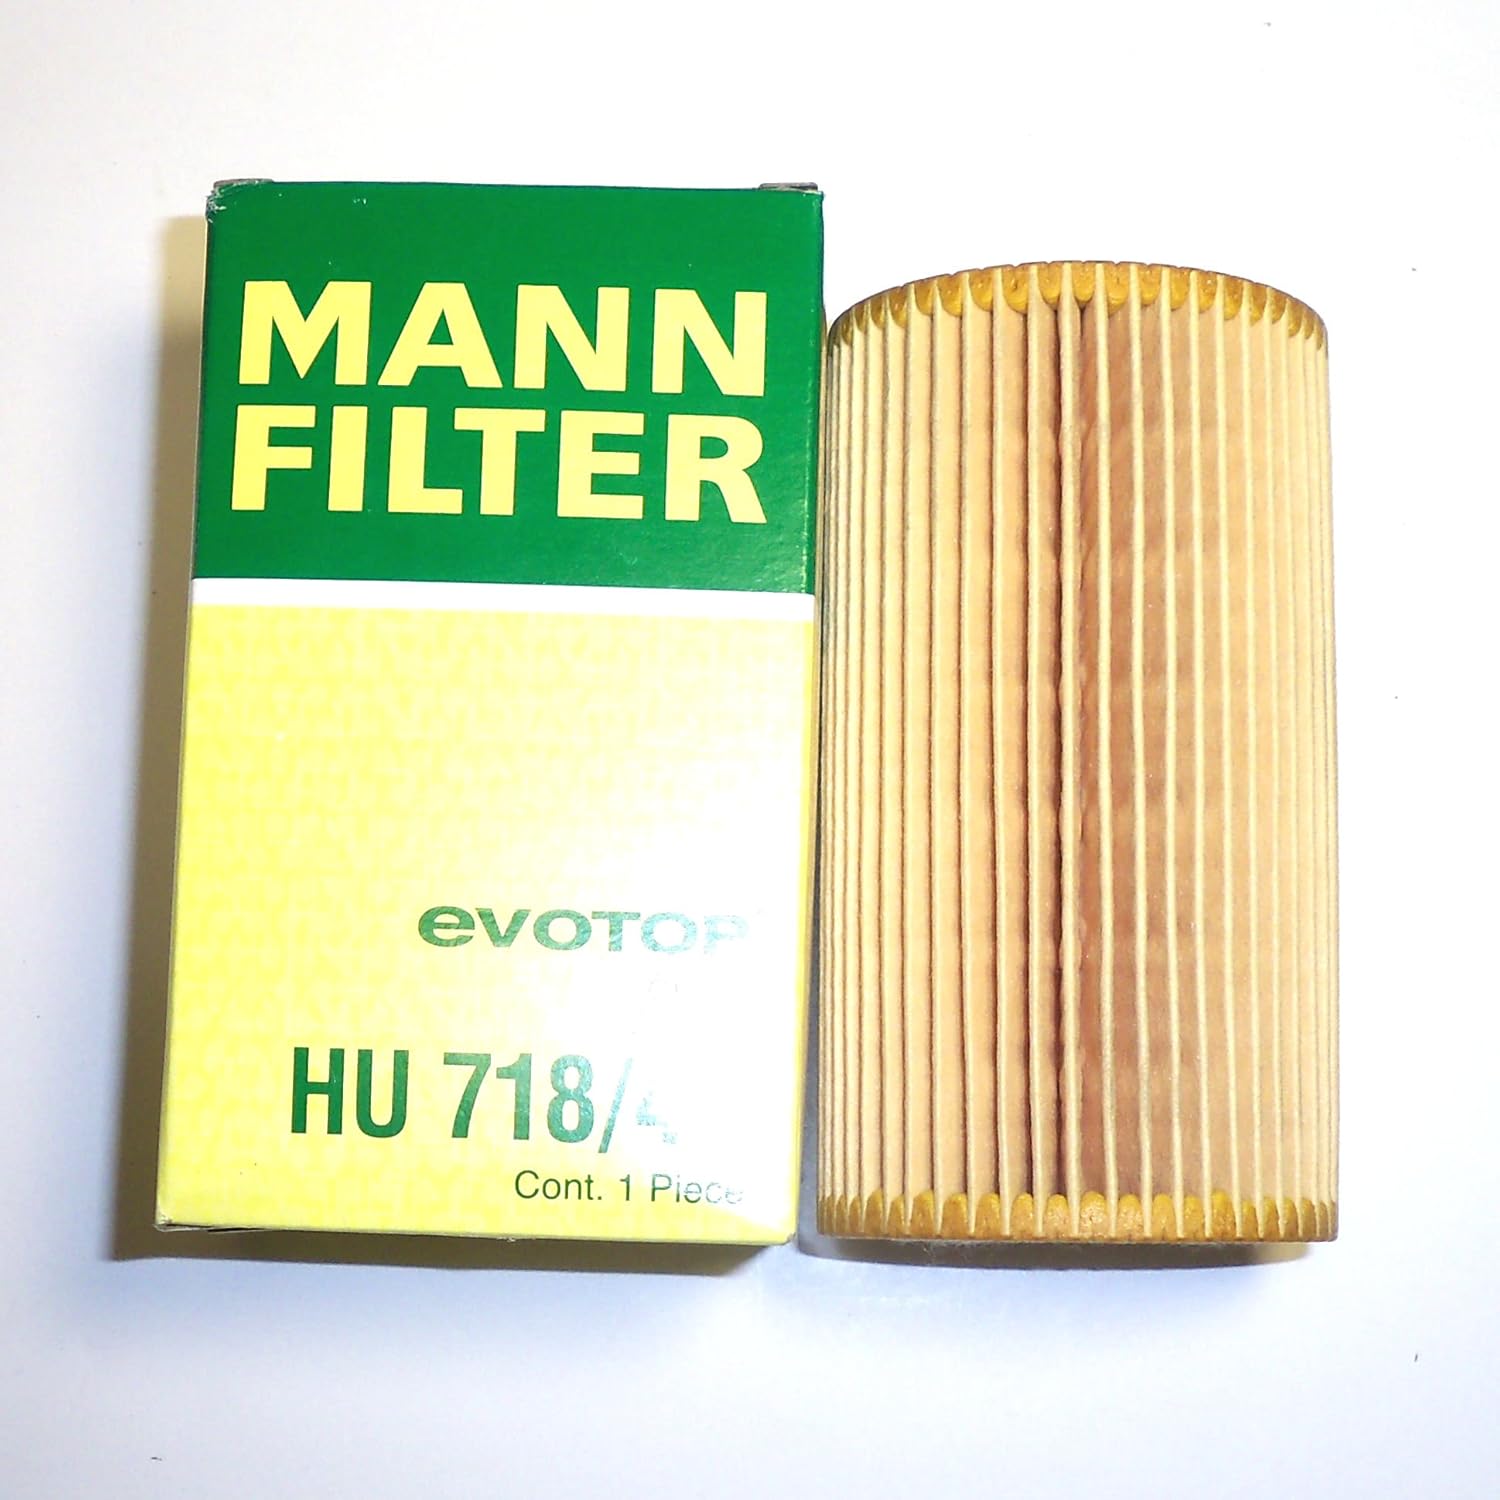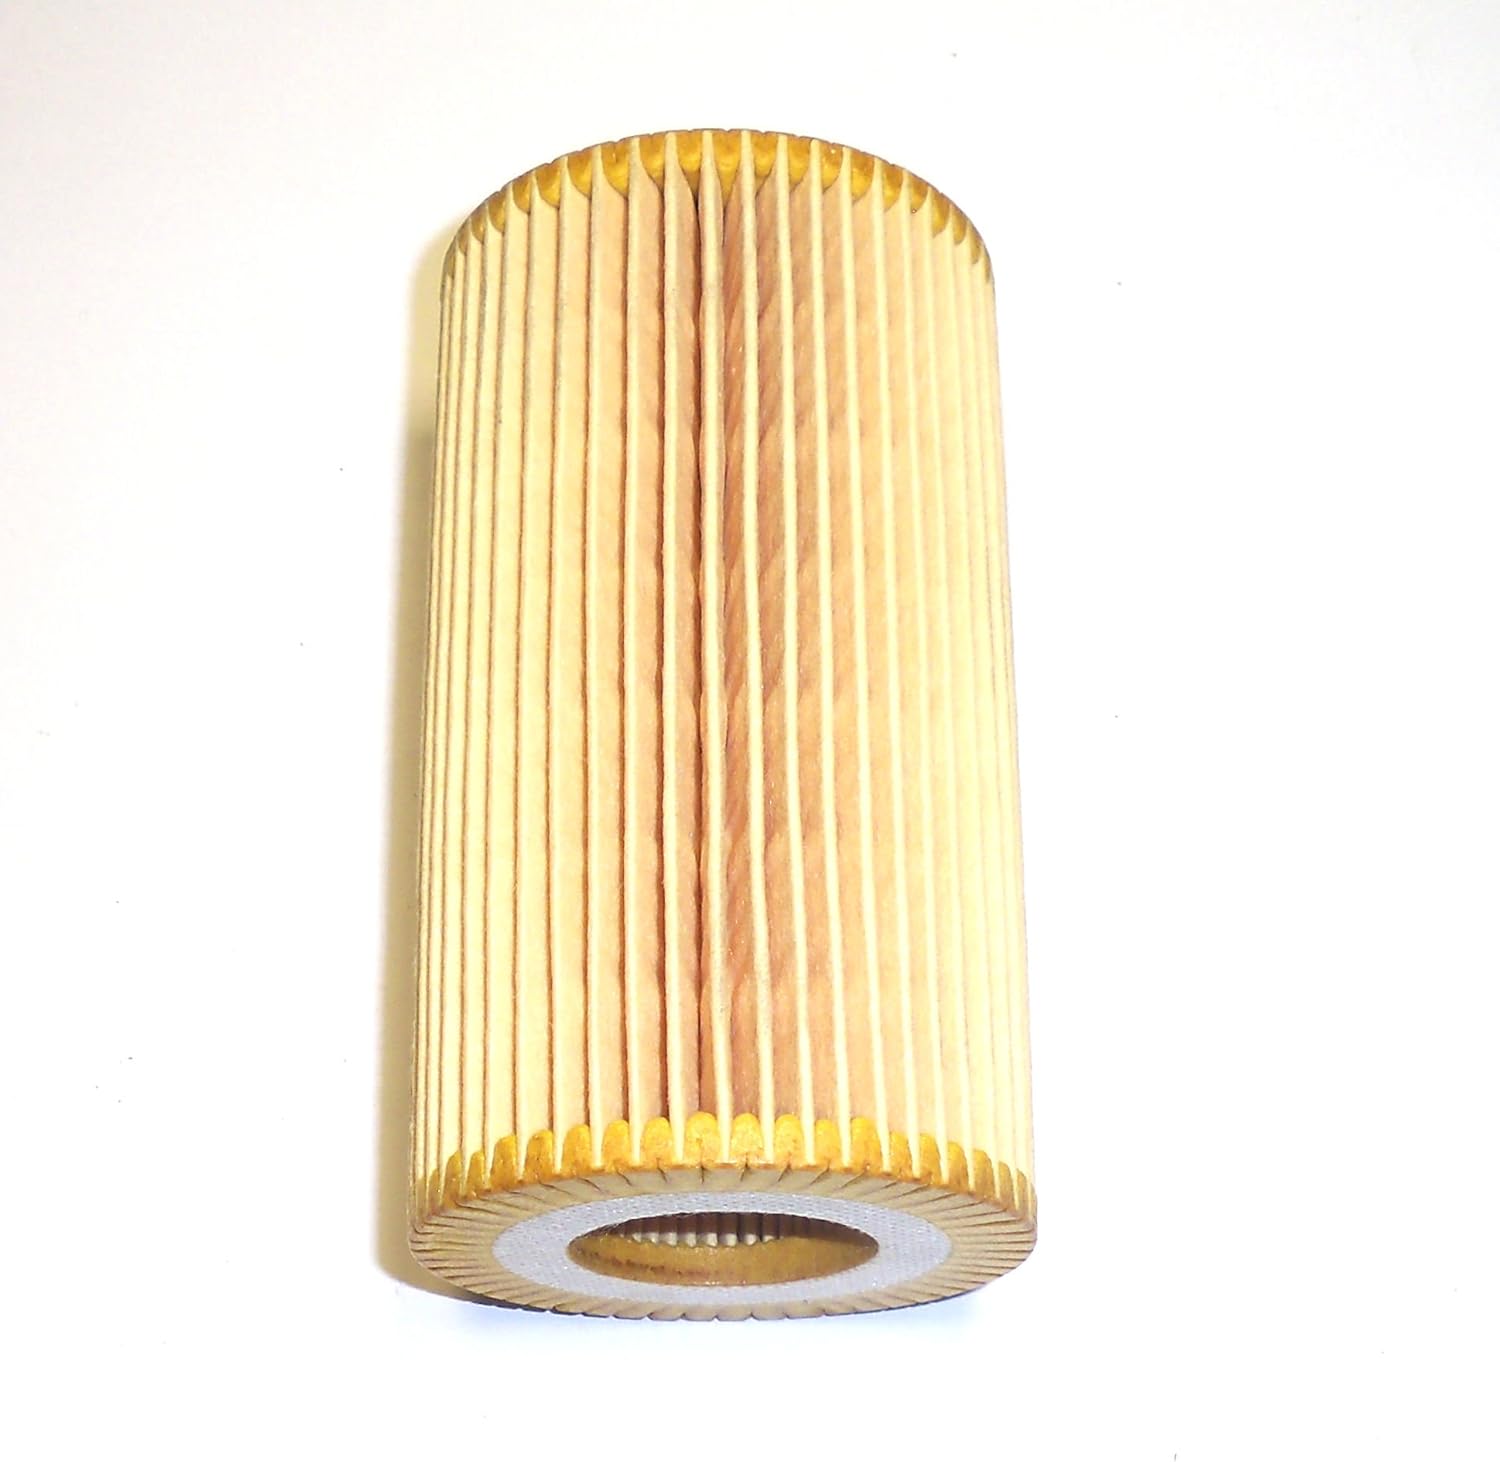
MANN-FILTER HU 718/4 X Cartridge Oil Filter
Category: Automotive
MANN-FILTER Cartridge Oil Filter Elements have been specially developed for use in today’s modern engines. With outstanding dirt-holding capacity, high material resistance and a filter fineness perfectly matched to the relevant vehicle model, these filter cartridges can handle the most severe driving conditions. Cartridge filters found on most European automotive nameplates retain the oil in the module for a faster delivery of oil during starts to minimize friction and engine wear. And best of all, MANN-FILTER cartridge elements are environmentally friendly, since the filter housing does not need to be replaced for the entire service life of the product. MANN-FILTER ‒ Perfect parts. Perfect service. As a trusted automotive supplier with global reach, MANN+HUMMEL offers a wide range of MANN-FILTER products in original equipment (OE) quality for European applications.
Features: Each MANN-FILTER Cartridge Oil Filter is engineered to meet the highest filtration requirements of European automotive nameplates, delivering perfect service mile after mile | MANN-FILTER cartridge filter end caps create an optimum seal for the entire life of the filter for consistent filtration performance | MANN-FILTER o-rings remain permanently flexible and provide a reliable seal | The filter media in every MANN-FILTER remains stable and functional even under extreme conditions | Confirm fitment using amazonconfirmedfit to ensure this is the correct part for your application